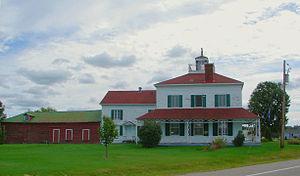
Cette liste recense les biens du patrimoine immobilier de l'Outaouais inscrits au répertoire du patrimoine culturel du Québec. Cette liste est divisée par municipalité régionale de comté géographique.